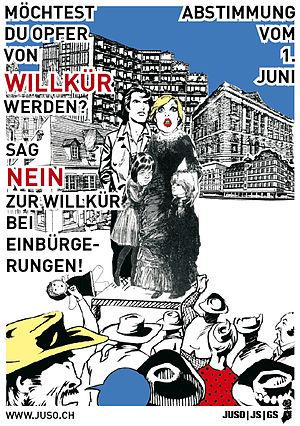
L'initiative populaire « Pour des naturalisations démocratiques » est une initiative populaire fédérale suisse, rejetée par le peuple et les cantons le 1ᵉʳ juin 2008. L’initiative avait pour but de définir l’acquisition de la nationalité suisse comme un acte politique, contrairement à la position du Tribunal Fédéral suisse qui considérait la naturalisation comme un acte administratif. L’acceptation de cette initiative aurait conduit à une révision de l’article 38 de la Constitution de la Suisse au sujet des personnes autorisées à décider dans les communes quels organes pouvaient choisir la décision de naturalisation. Une décision de naturalisation aurait ainsi été irrémédiable, ce qui aurait en définitive retiré le droit d’appel aux candidats à la naturalisation.